Buell's Lane Historic District

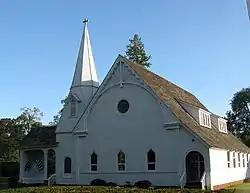
Most Holy Trinity Church, September 2008

Buell's Lane Historic District is a national historic district located at East Hampton, New York in Suffolk County, New York. The district includes 25 contributing buildings; 20 principal buildings and five outbuildings. The district is almost exclusively residential and represent variations of late Victorian period vernacular design built between 1884 and about 1910. Also included in the district is Most Holy Trinity Church (formerly St. Philomena's Church), built in 1894, and a two-story wagon shop built in 1896.